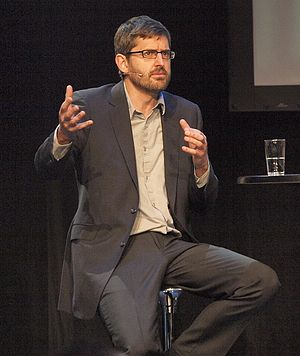
Louis Theroux
Louis Sebastian Theroux er en britisk-amerikansk fjernsynsjournalist, bedst kendt for sine serier Louis Theroux's Weird Weekends og When Louis Met…. Han har også lavet serier om Westboro Baptist Church, nynazist teenageduoen Prussian Blue, pornografi og bodybuildere.